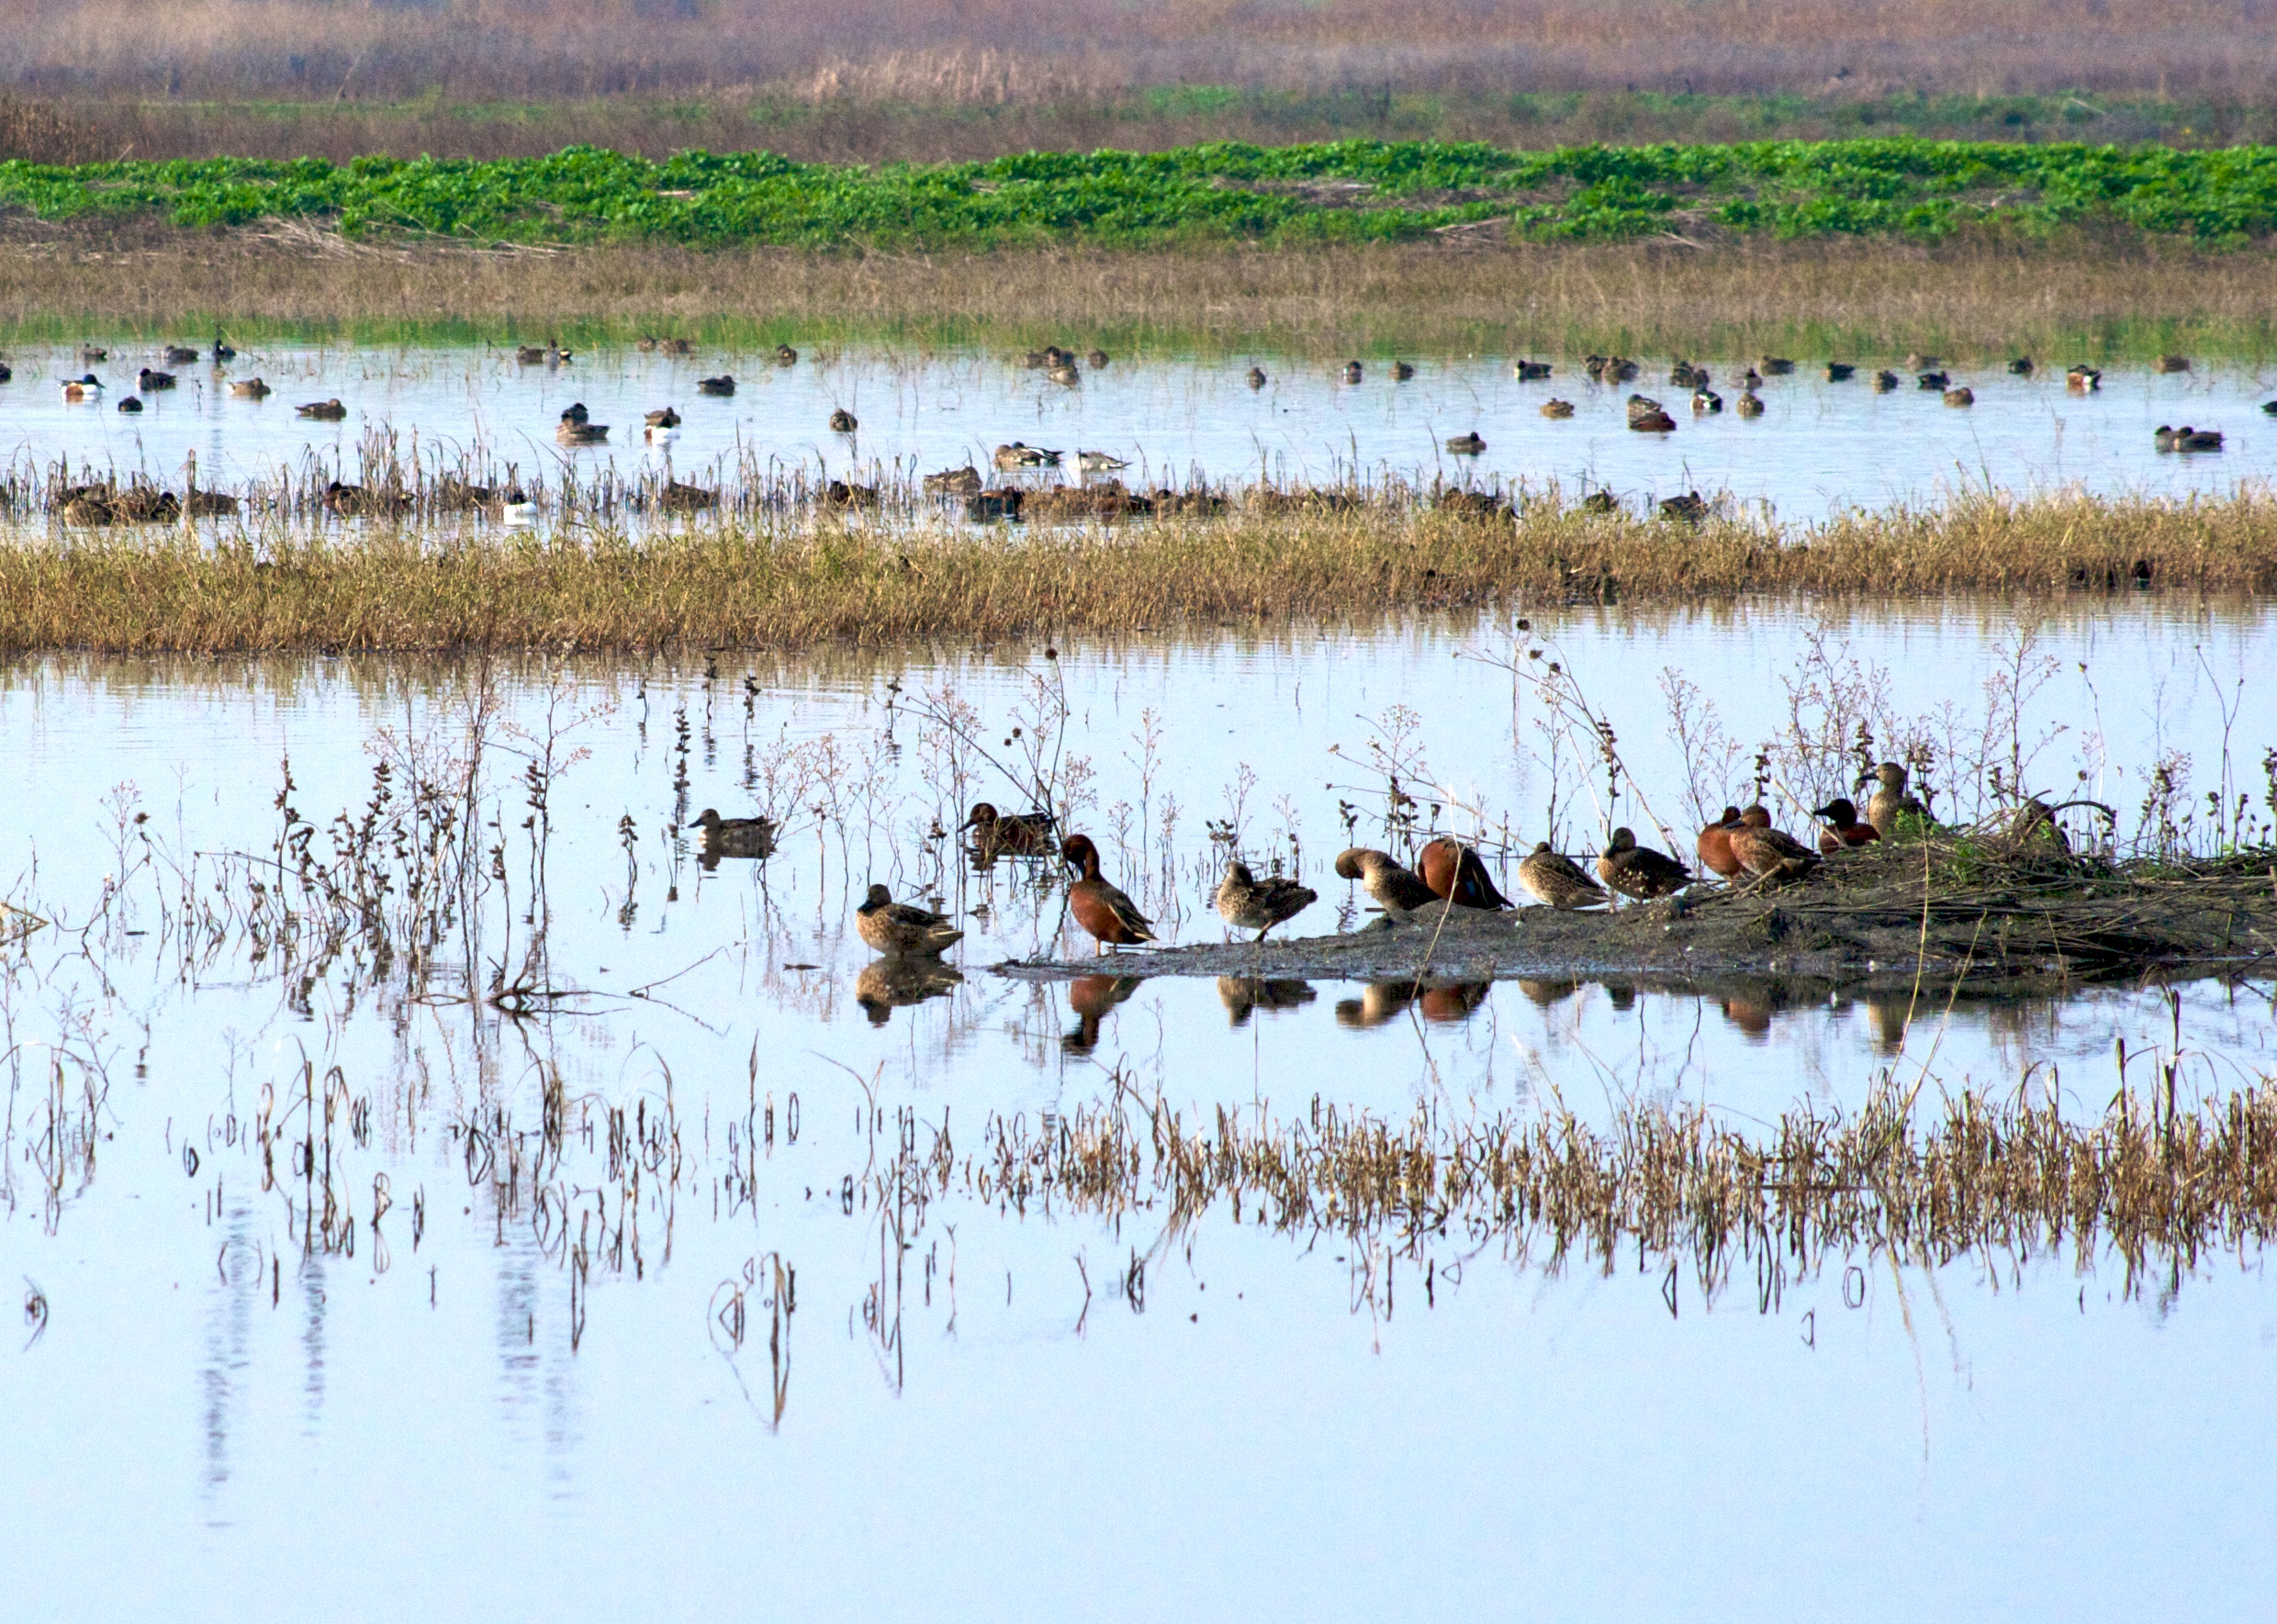
marsh, swamp, bird, pond, wildlife, reflection, fauna, teal, wetland, bog, habitat, water bird, cinnamonteal, yolowetlands, tundra, salt marsh, mudflat, natural environment